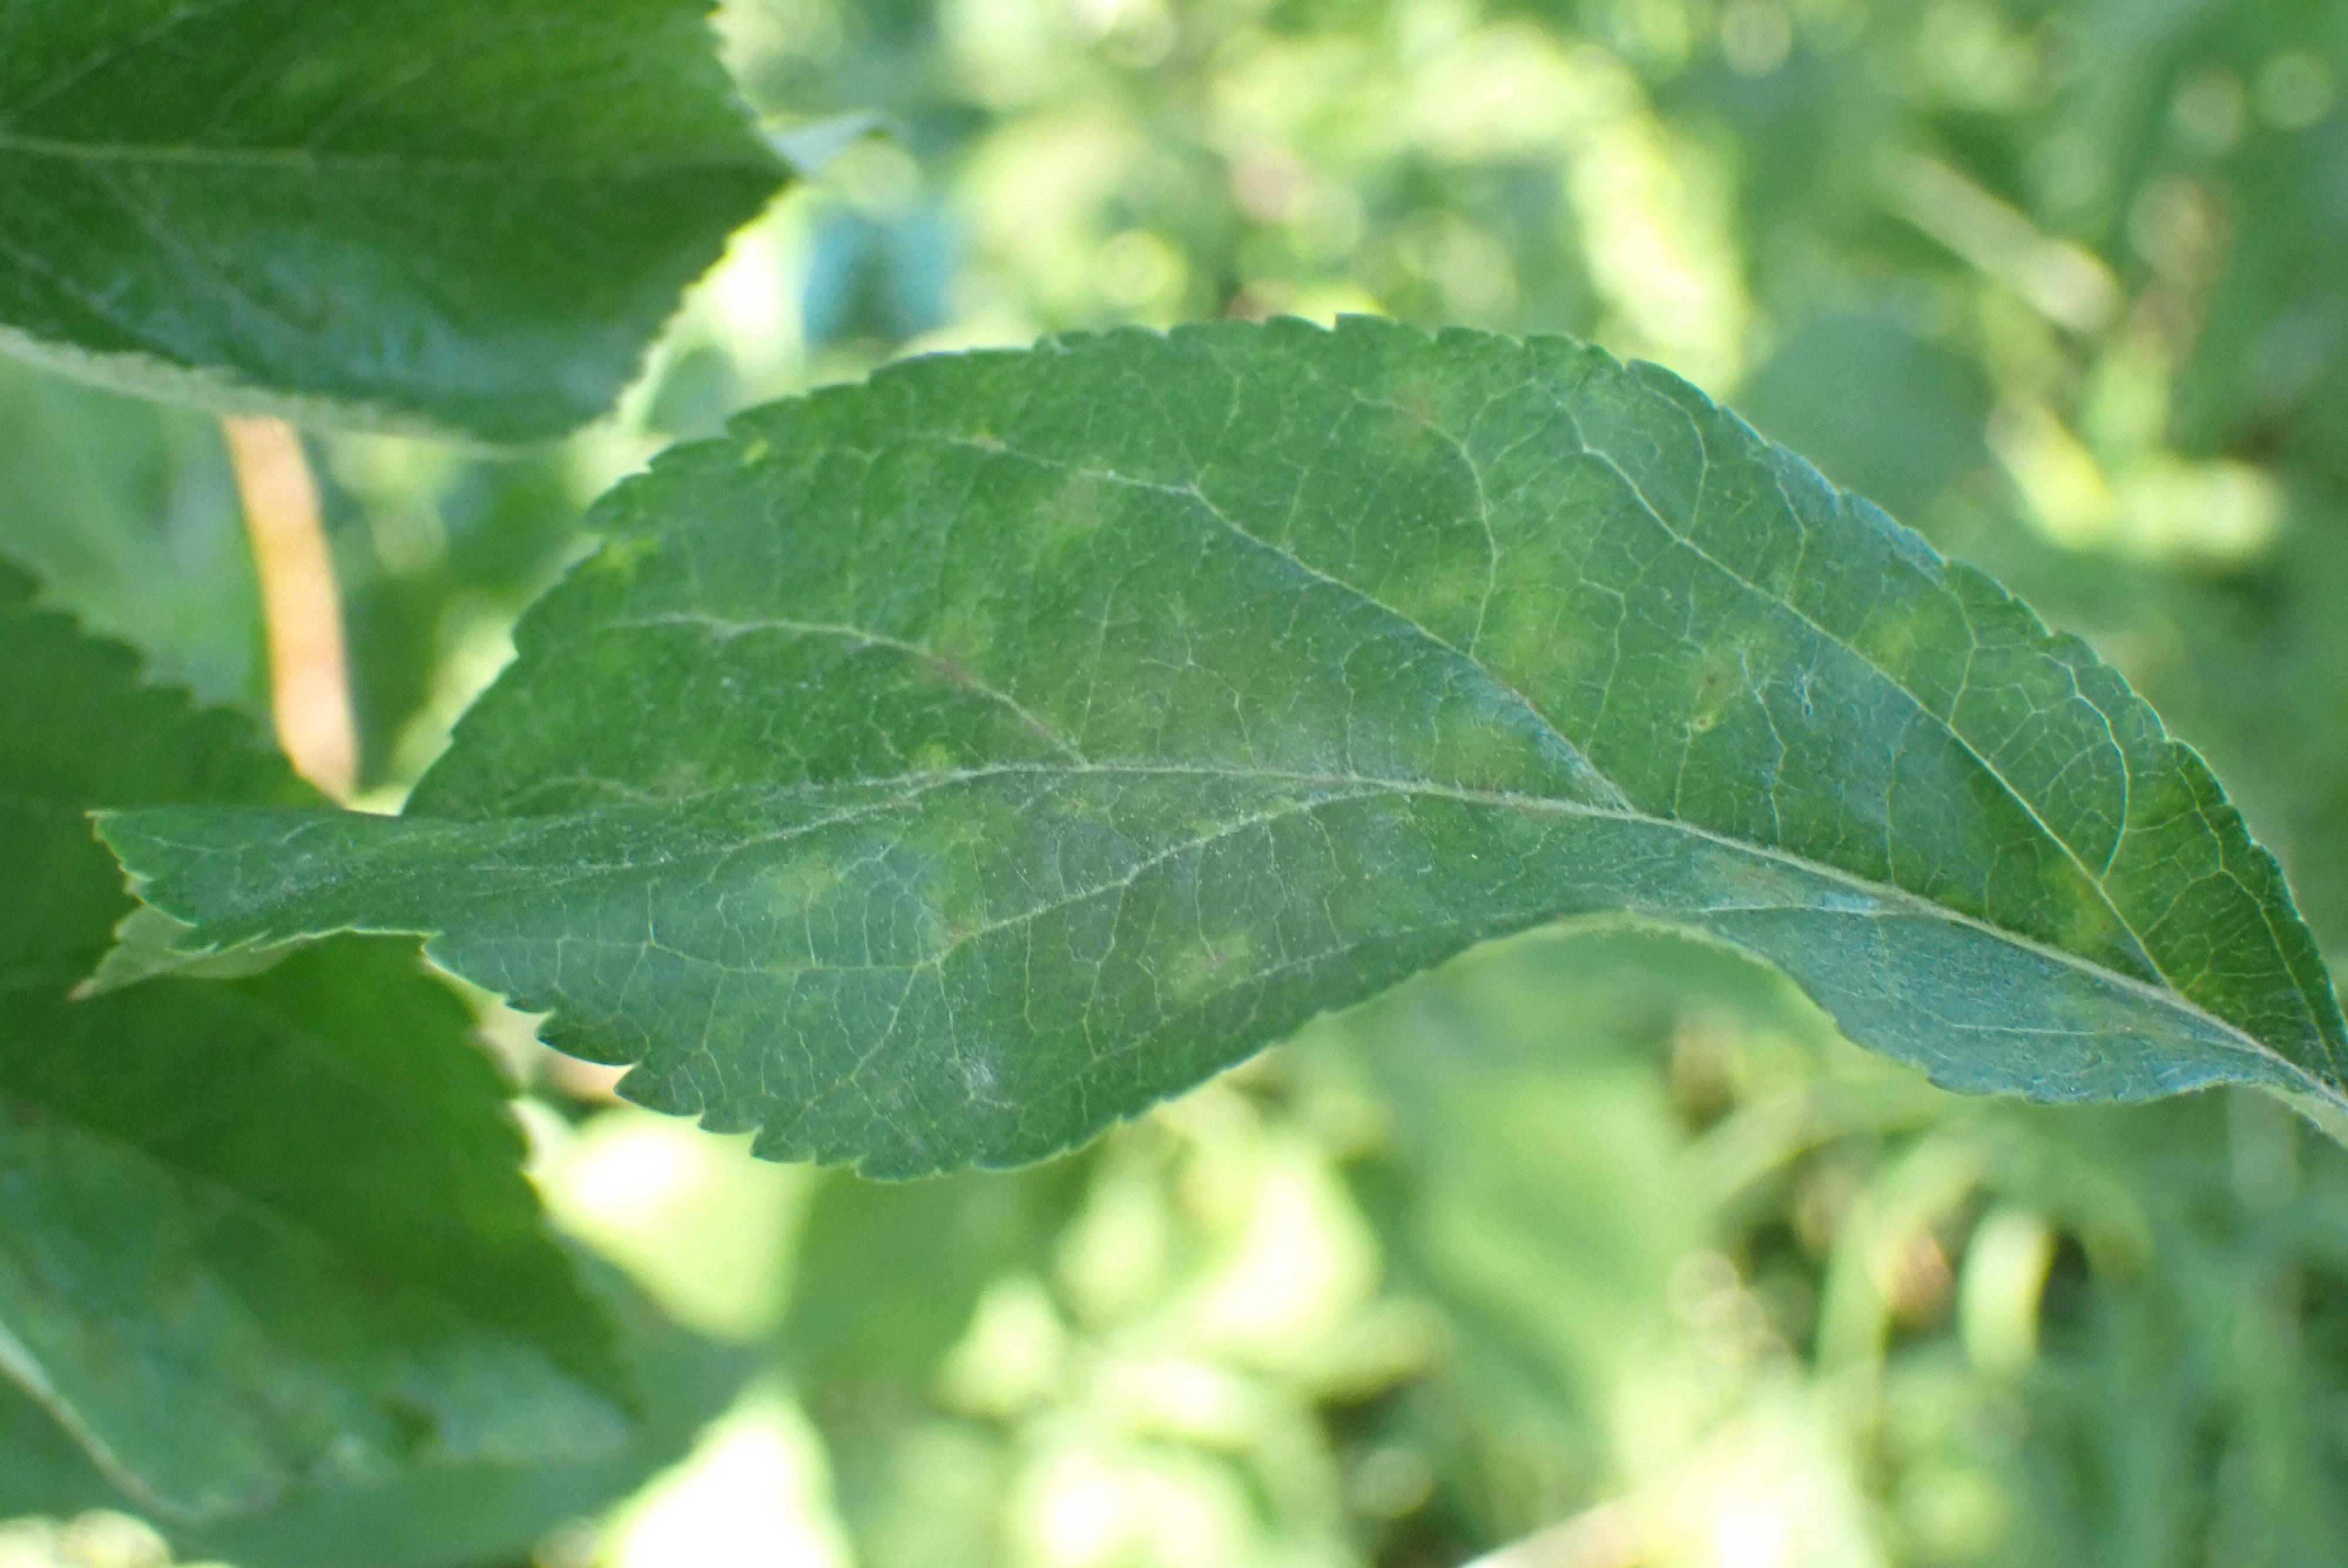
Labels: scab